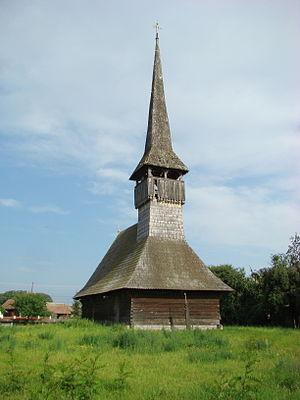
Chețani est une commune roumaine du județ de Mureș, dans la région historique de Transylvanie et dans la région de développement du Centre.